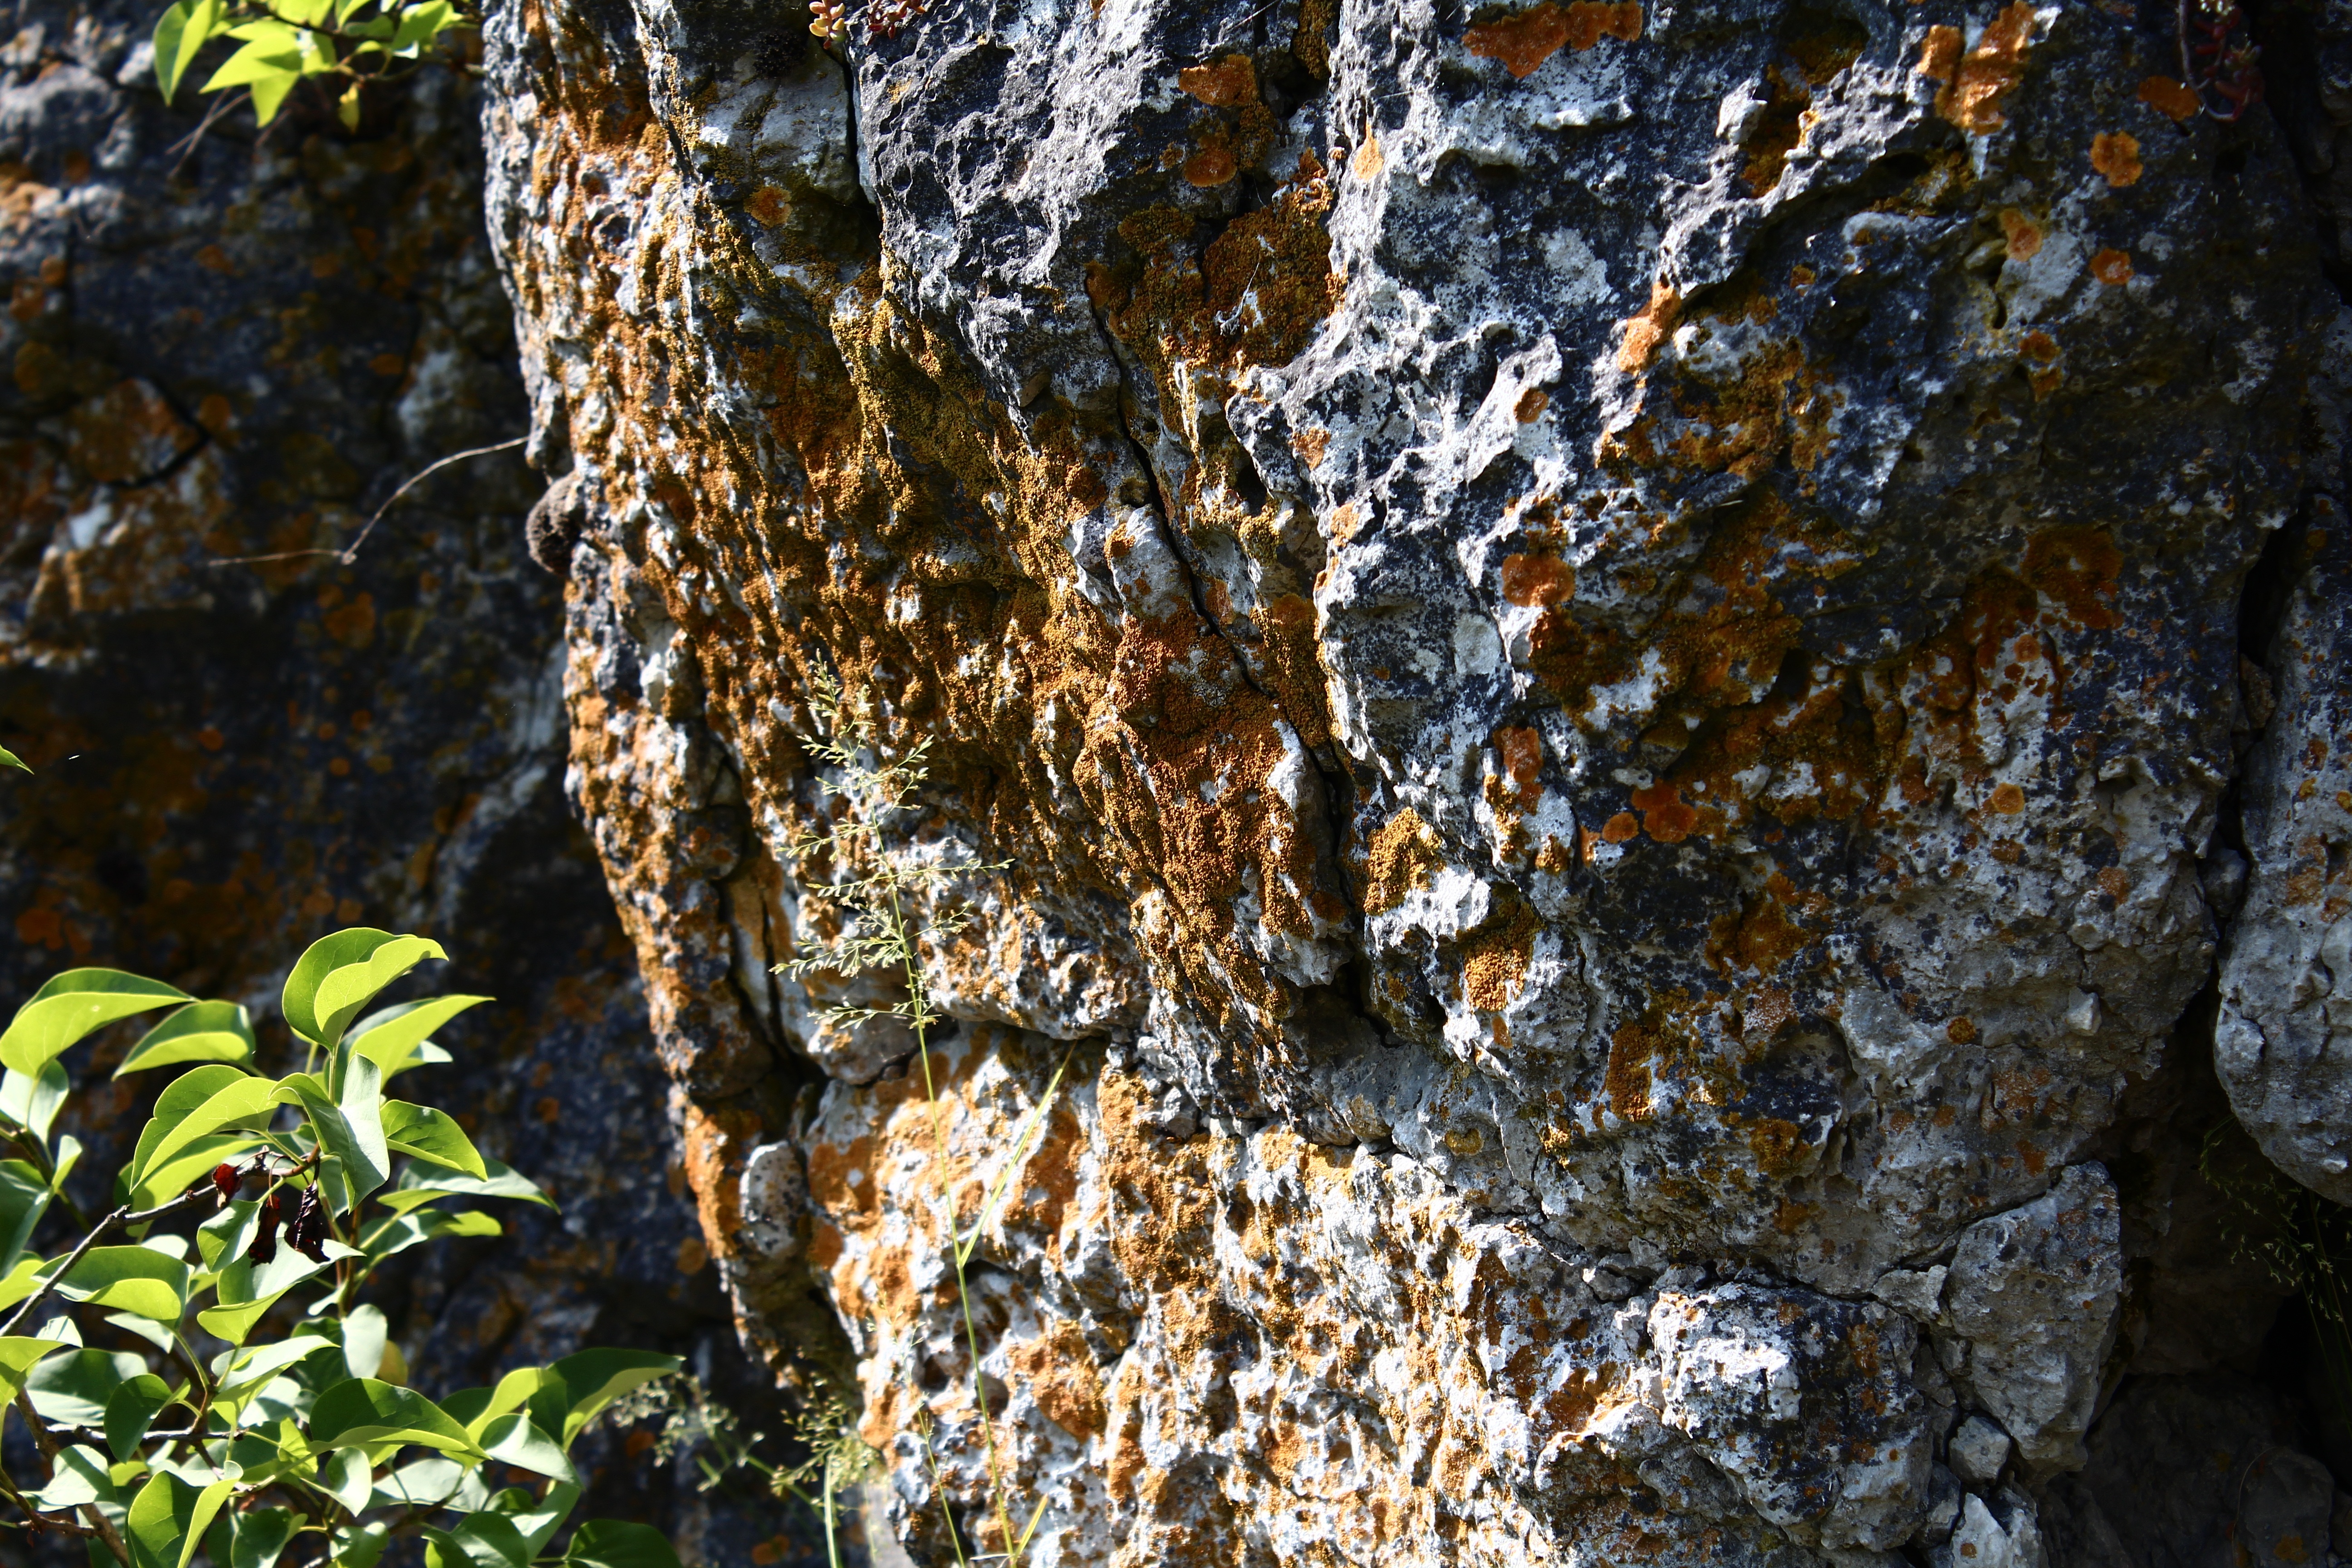
tree, nature, forest, rock, branch, plant, hiking, leaf, trunk, stone, moss, wildlife, autumn, fauna, material, geology, bemoost, woody plant